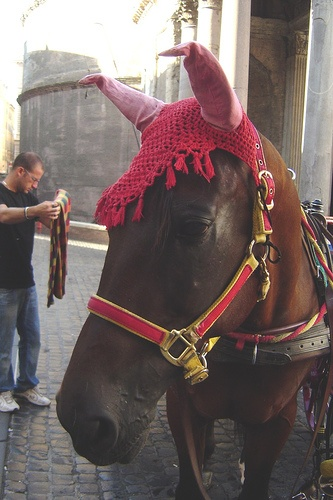
A horse wears a decorative headpiece on a city street.
A large brown horse wearing a red hat.
A horse has a bright red covering on its head.
A horse wearing a bridle and headdress with a man standing in the background.
A horse is wearing something to cover it's ears.